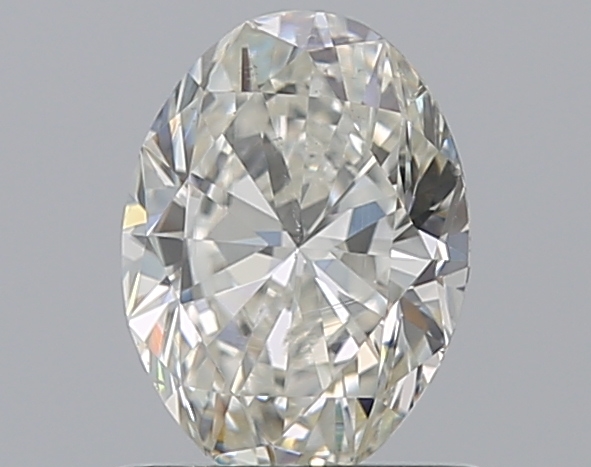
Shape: oval
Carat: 0.7
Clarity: VS2
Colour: H
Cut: EX
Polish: EX
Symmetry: VG
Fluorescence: N
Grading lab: GIA
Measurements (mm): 6.73 x 4.99 x 3.17